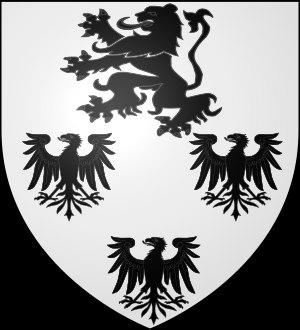
Montbert est une commune française située dans le département de Loire-Atlantique en région Pays de la Loire. Elle se trouve au point de rencontre du pays de Retz à l'ouest, du pays du Vignoble nantais à l'est, du pays de Nantes au nord et de la Vendée au sud. La commune est membre de la communauté de communes de Grand Lieu.